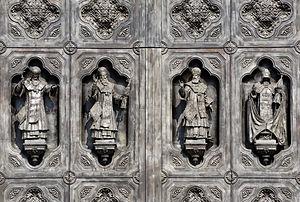
Porte du temple de Christ le sauveur. Ce temple a été construit sur les plans de Konstantin Tona en 44 ans, et consacré le 26 mai 1883. Détruit le 5 décembre 1931, il a été reconstruit puis consacré à nouveau le 19 aout 2000. Polski: Detal na